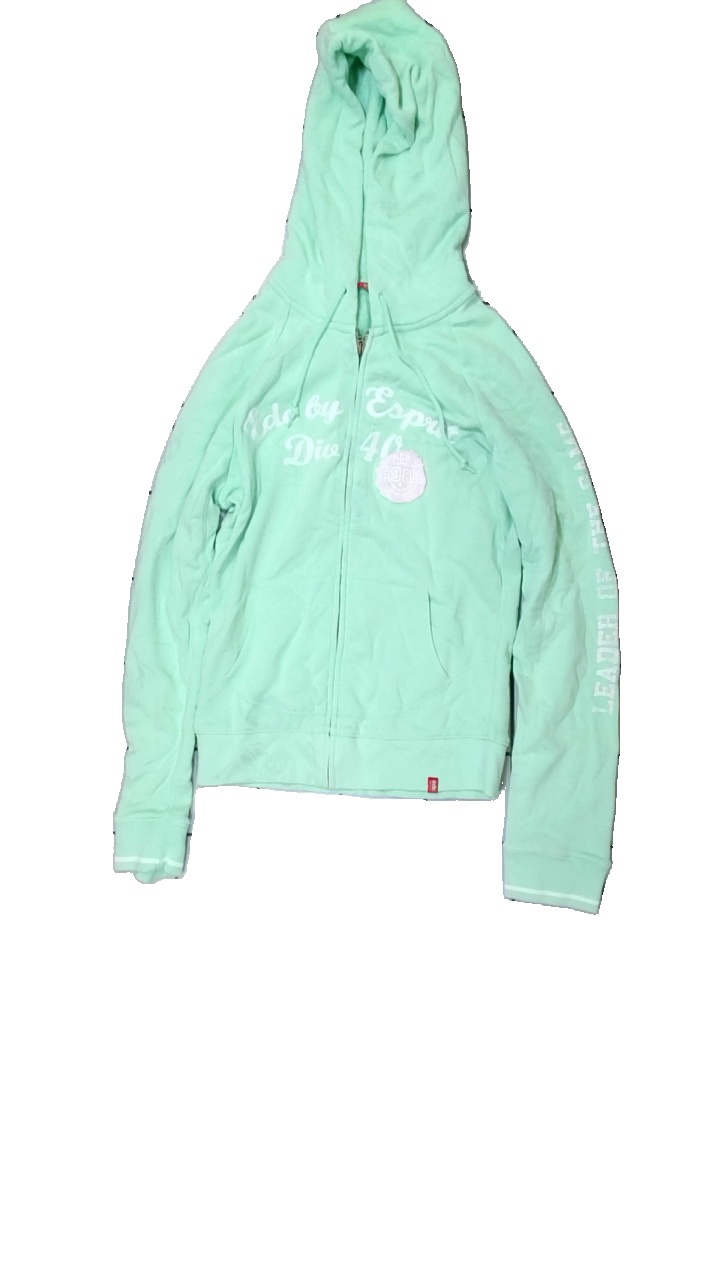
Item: Hoodie (Ladies)
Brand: Edc (esprit De Corps)
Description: grön hoodie med logga och dragkedja fram, stora fläckar
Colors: Green, White
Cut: Regular
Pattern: Logo print
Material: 64% cotton 36% viscose
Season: All
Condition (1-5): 2
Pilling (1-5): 5
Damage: fläckar
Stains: Major
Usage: Export
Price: <50